John Crawfurd

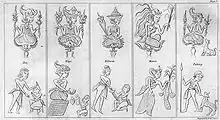
Javanese signs for the five days of the week, engraving by William Home Lizars from Crawfurd's "History of the Indian Archipelago"

As Resident, Crawfurd also pursued the study of the Javanese language, and cultivated personal relationships with Javanese aristocrats and literati. He was impressed by Javanese music.